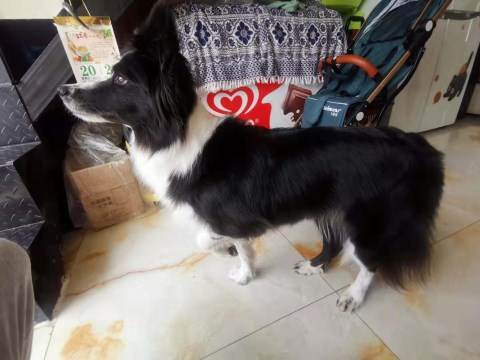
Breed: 2594-n000109-Border_collie